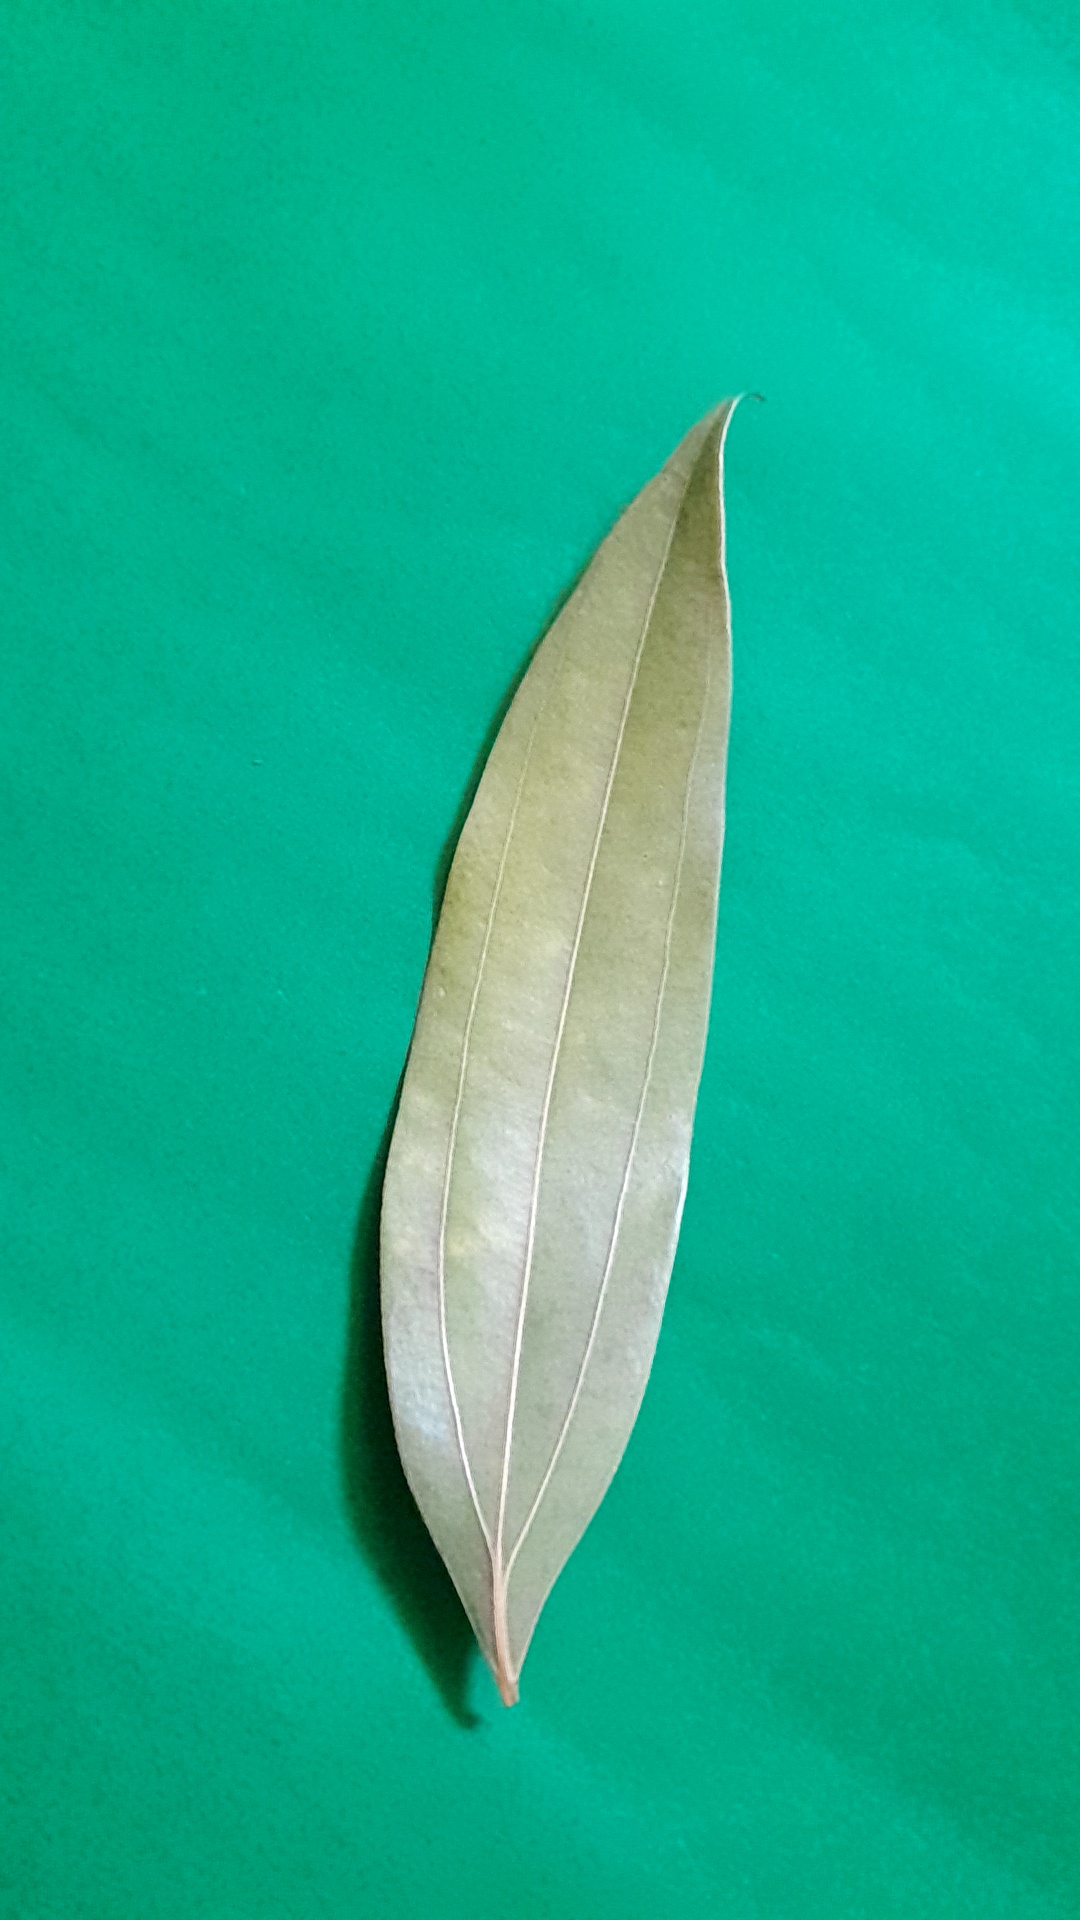
Label: Dry Leaf